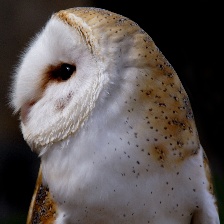
Species: BARN OWL
Scientific name: TYTO ALBA
ImageNet parent category: great_grey_owl